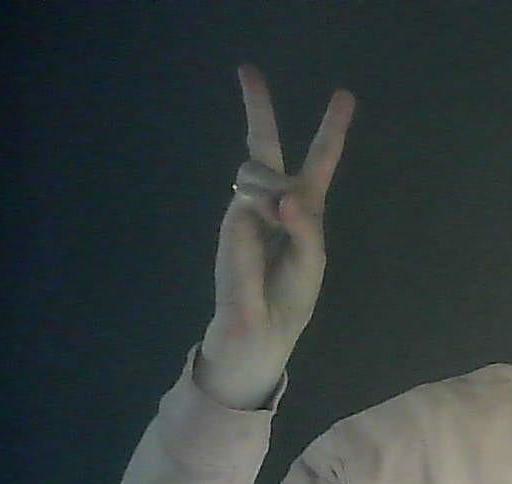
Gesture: peace